List of Roman tribes

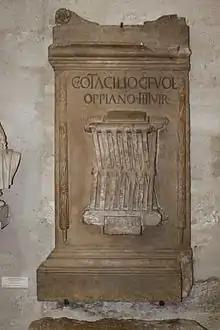
Inscription "(CIL" 13.1029) from the Narbonensis recording the enrollment of Gaius Otacilius in the "tribus Voltinia" (abbreviated VOL), into which Gallic citizens were frequently placed

Landowners and aristocracy traditionally belonged to the 31 smaller "rural" tribes. Many rural tribes derive from prominent Roman "gentes", or family names, such as Cornelia or Fabia.